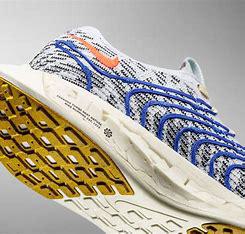
Brand: Nike
Model: Pegasus Turbo Next Nature